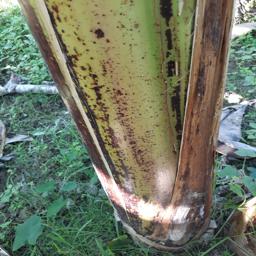
Label: PSEUDOSTEM WEEVIL